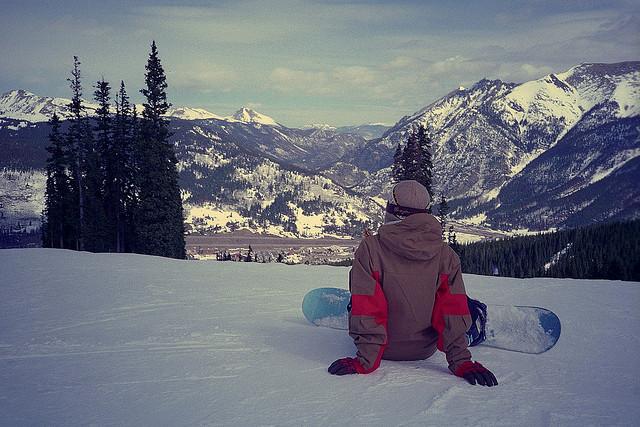
A snowboarder sitting on a mountain looking down.